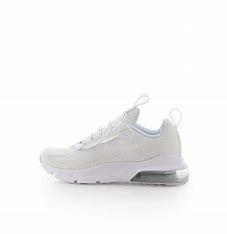
Brand: Nike
Model: Air Max 270 Rt